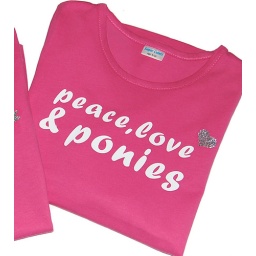
lovely pink long sleeved T with white text also comes in other pony loving designs.